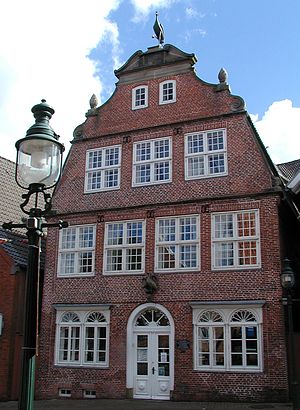
Otterndorf / Kultur og seværdigheder
Otterndorf er en by med ca 7200 indbyggere, 10 km øst for Cuxhaven i den tyske delstat Niedersachsen, beliggende mellem Elben, og den i Elben udmundede flod Medem og kanalen Elbe-Weser-Schifffahrtsweg. Havbadet Otterndorf tilhører fælleskommunen Land Hadeln og til Landkreis Cuxhaven. Byen er kendt for sine historiske bindingsværkshuse.